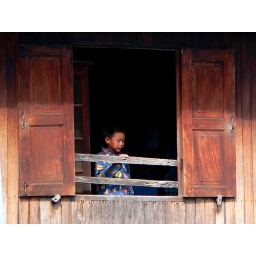
Boy in window of teak home on Inle Lake